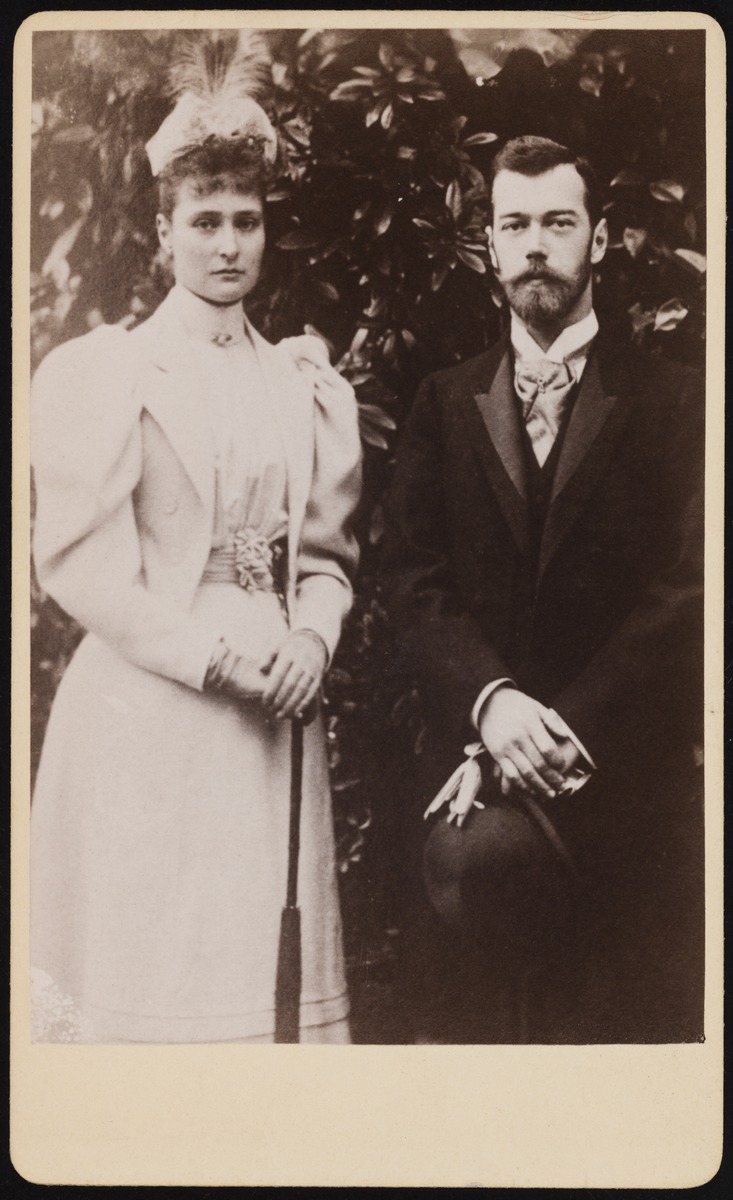
Venäjän keisari, Suomen suuriruhtinas Nikolai II (1868–1918) ja keisarinna Aleksandra (1872–1918).
sisällön kuvaus: Romanovien hallitsijasuvun viimeinen edustaja tuli valtaan vuonna 1894, ja hänet syrjäytettiin helmikuun vallankumouksessa 1917. Bolševikit surmasivat koko tsaariperheen heinäkuussa 1918. mustavalkoinen
Ajankohta: ennen 1917
Aiheet: Aleksandra, Nikolai II,  ,, naiset, leningit, henkilökuvat (valokuvat), käyntikorttikuvat, miehet, miesten puvut, keisarit, keisarinnat, autonomian aika, knallit, avioparit, women, gowns, men, men's suits, emperors, empresses, era of autonomy, married couples, kvinnor, klänningar, män, herrkostymer, kejsare, kejsarinnor, autonoma tiden, gifta par